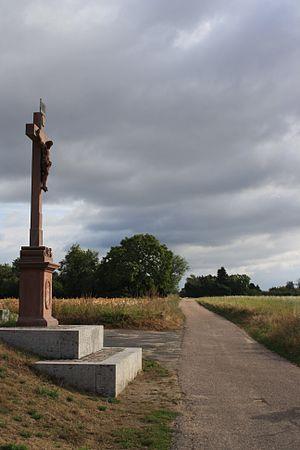
Croix monumentale de l'Elisabethenstraße à Cassel (Mayence)
La Via Regia est une route médiévale d'est en ouest qui démarre du Rhin à Cassel vers Francfort, ville d'élection des empereurs du Saint-Empire romain germanique. Elle continue vers Steinau an der Straße, Fulda, Eisenach et Erfurt qui est à l'époque une ville de production du pastel des teinturiers. Elle traverse la Saale et passe par Naumbourg et Leipzig, où elle croise la Via Imperii, puis continue vers la Silésie. Elle devient alors la Via Regia Lusatiæ Superioris en traversant la Haute Lusace. Elle relie les villes de Königsbrück, Kamenz, Bautzen et Görlitz à Wrocław qui est reliée elle-même par d'autres routes à Cracovie.
La Paix de Zeilsheim, conclue le 5 octobre 1463 à Zeilsheim, a marqué la fin du conflit ecclésiastique de Mayence.